Madonna of the Sleeping Cars (1955 film)

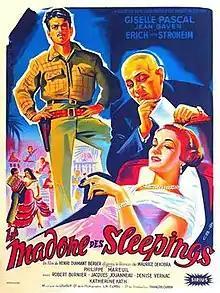

Madonna of the Sleeping Cars (French: La madone des sleepings) is a 1955 French drama film directed by Henri Diamant-Berger and starring Giselle Pascal, Jean Gaven and Erich von Stroheim. The film is an adaptation of the 1925 novel of the same title by Maurice Dekobra, though the plot has been changed somewhat, and the action brought into the 1950s and set in Latin America rather than the Black Sea coast of the USSR.